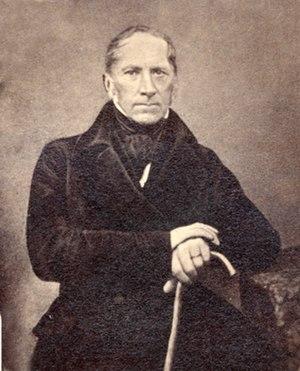
Matthias Numsen Blytt, né le 26 avril 1789 à Overhalla et mort le 26 juin 1862 à Christiana, est un botaniste norvégien renommé pour son étude de la flore de Norvège et spécialisé dans les domaines des bryophytes et des spermatophytes. Son fils, Axel Gudbrand Blytt, était également botaniste.